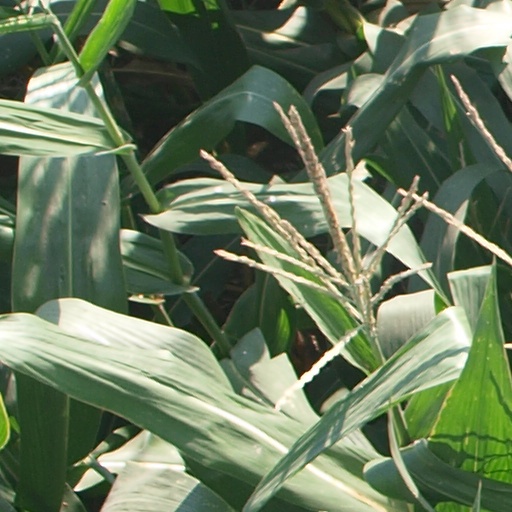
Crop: maize; corn